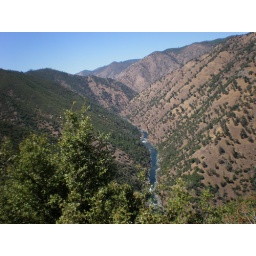
This is the Tuolumne River I white water rafted down in Yosemite in August.